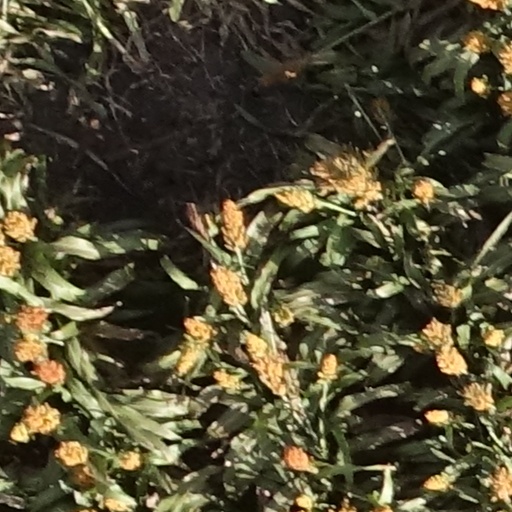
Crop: sorghum